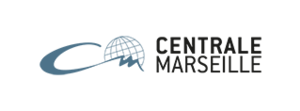
Le logo en version petit format de l'école centrale de Marseille